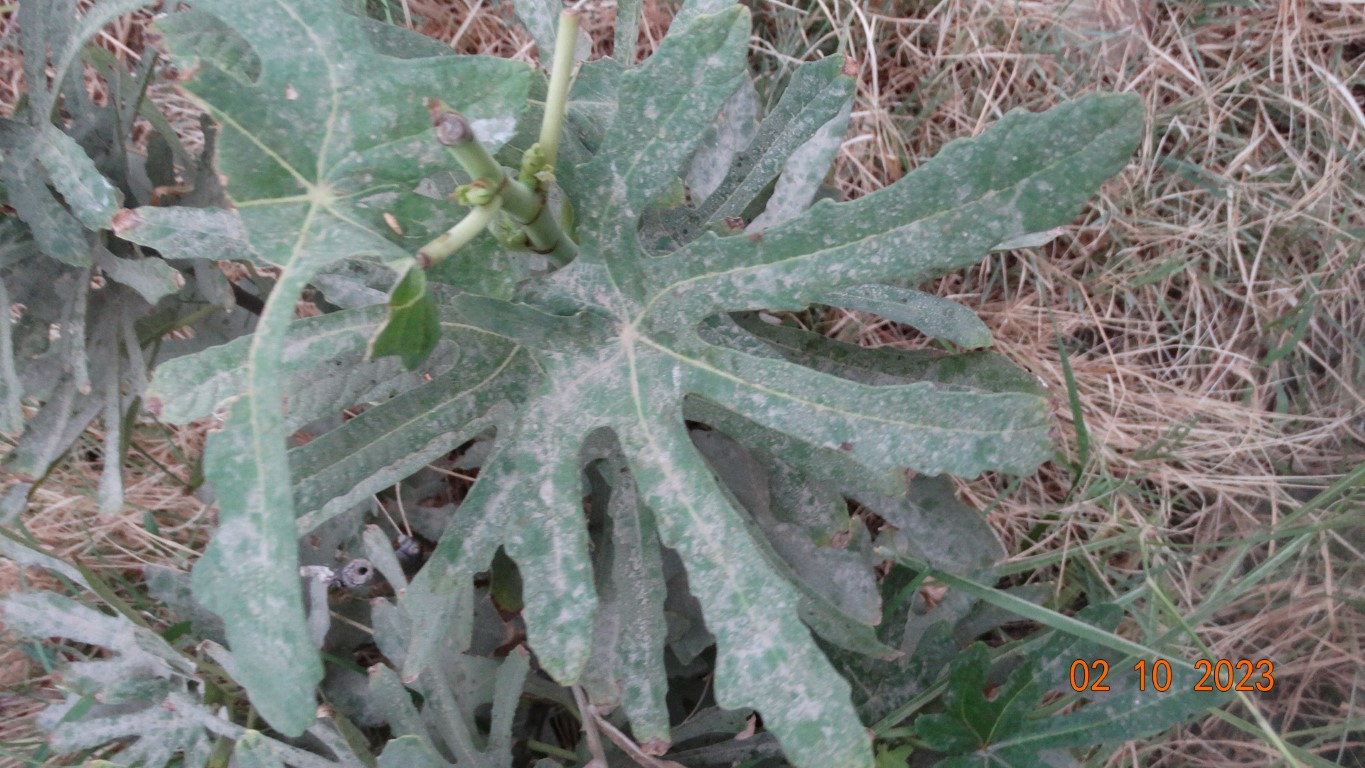
Label: healthy